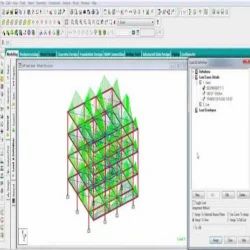
Label: Staad_Pro_Analysis_Services